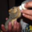
Label: squirrel